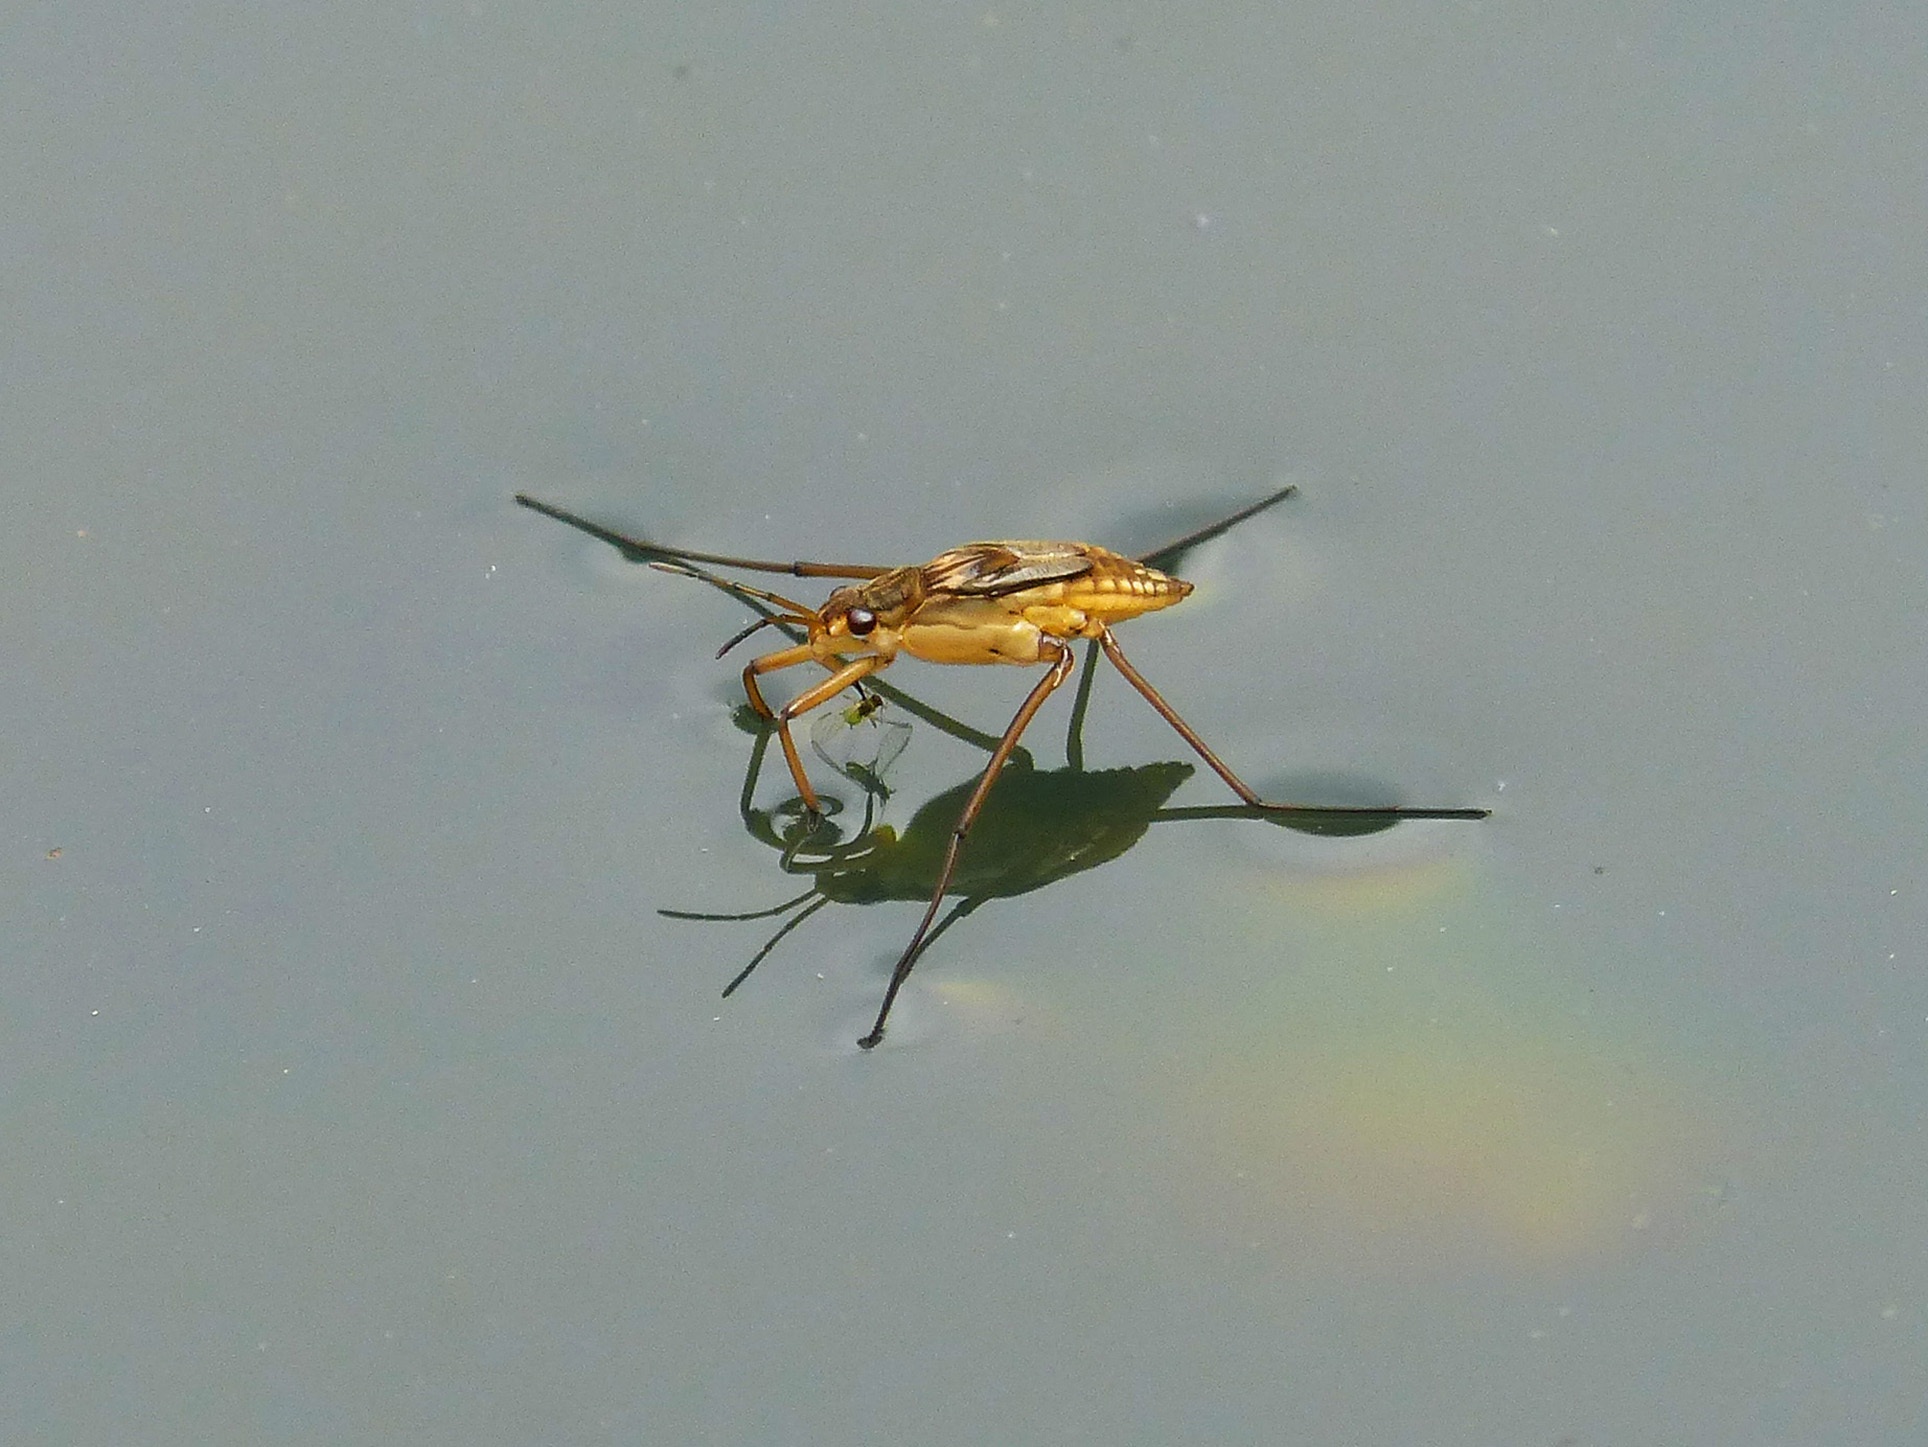
wing, pond, insect, fauna, invertebrate, macro photography, gerridae, arthropod, walk on water, guerrido, aquatic insect, sabater